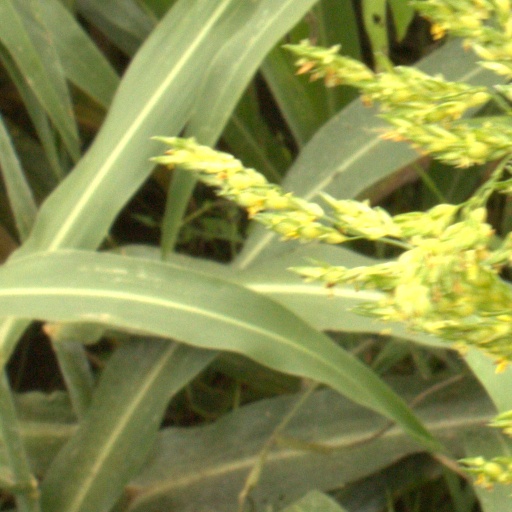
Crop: sorghum